Behind the Headlines (1937 film)

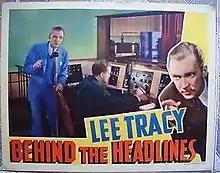
Lobby card for the film

Behind the Headlines is a 1937 American crime action film directed by Richard Rosson from a screenplay by Edmund Hartmann and J. Robert Bren, based on an original story by Thomas Ahearn. It was produced and distributed by RKO Radio Pictures, which released the film on May 14, 1937. The film stars Lee Tracy and Diana Gibson, with a supporting cast that includes Donald Meek, Paul Guilfoyle, Philip Huston and Frank M. Thomas.